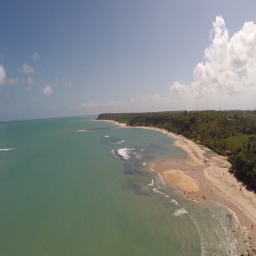
aerial view of the coast line with blue sea and reefs